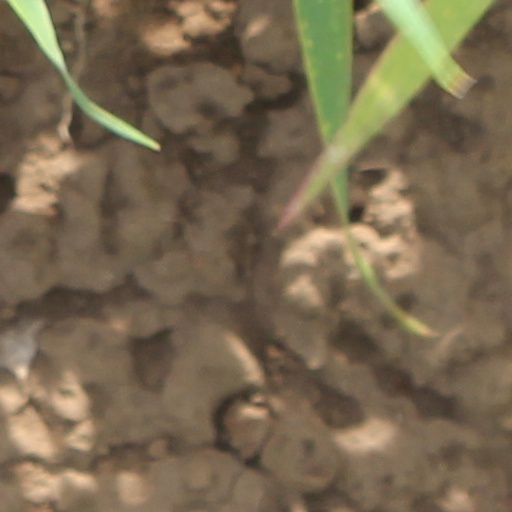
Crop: wheat